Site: brandenburg
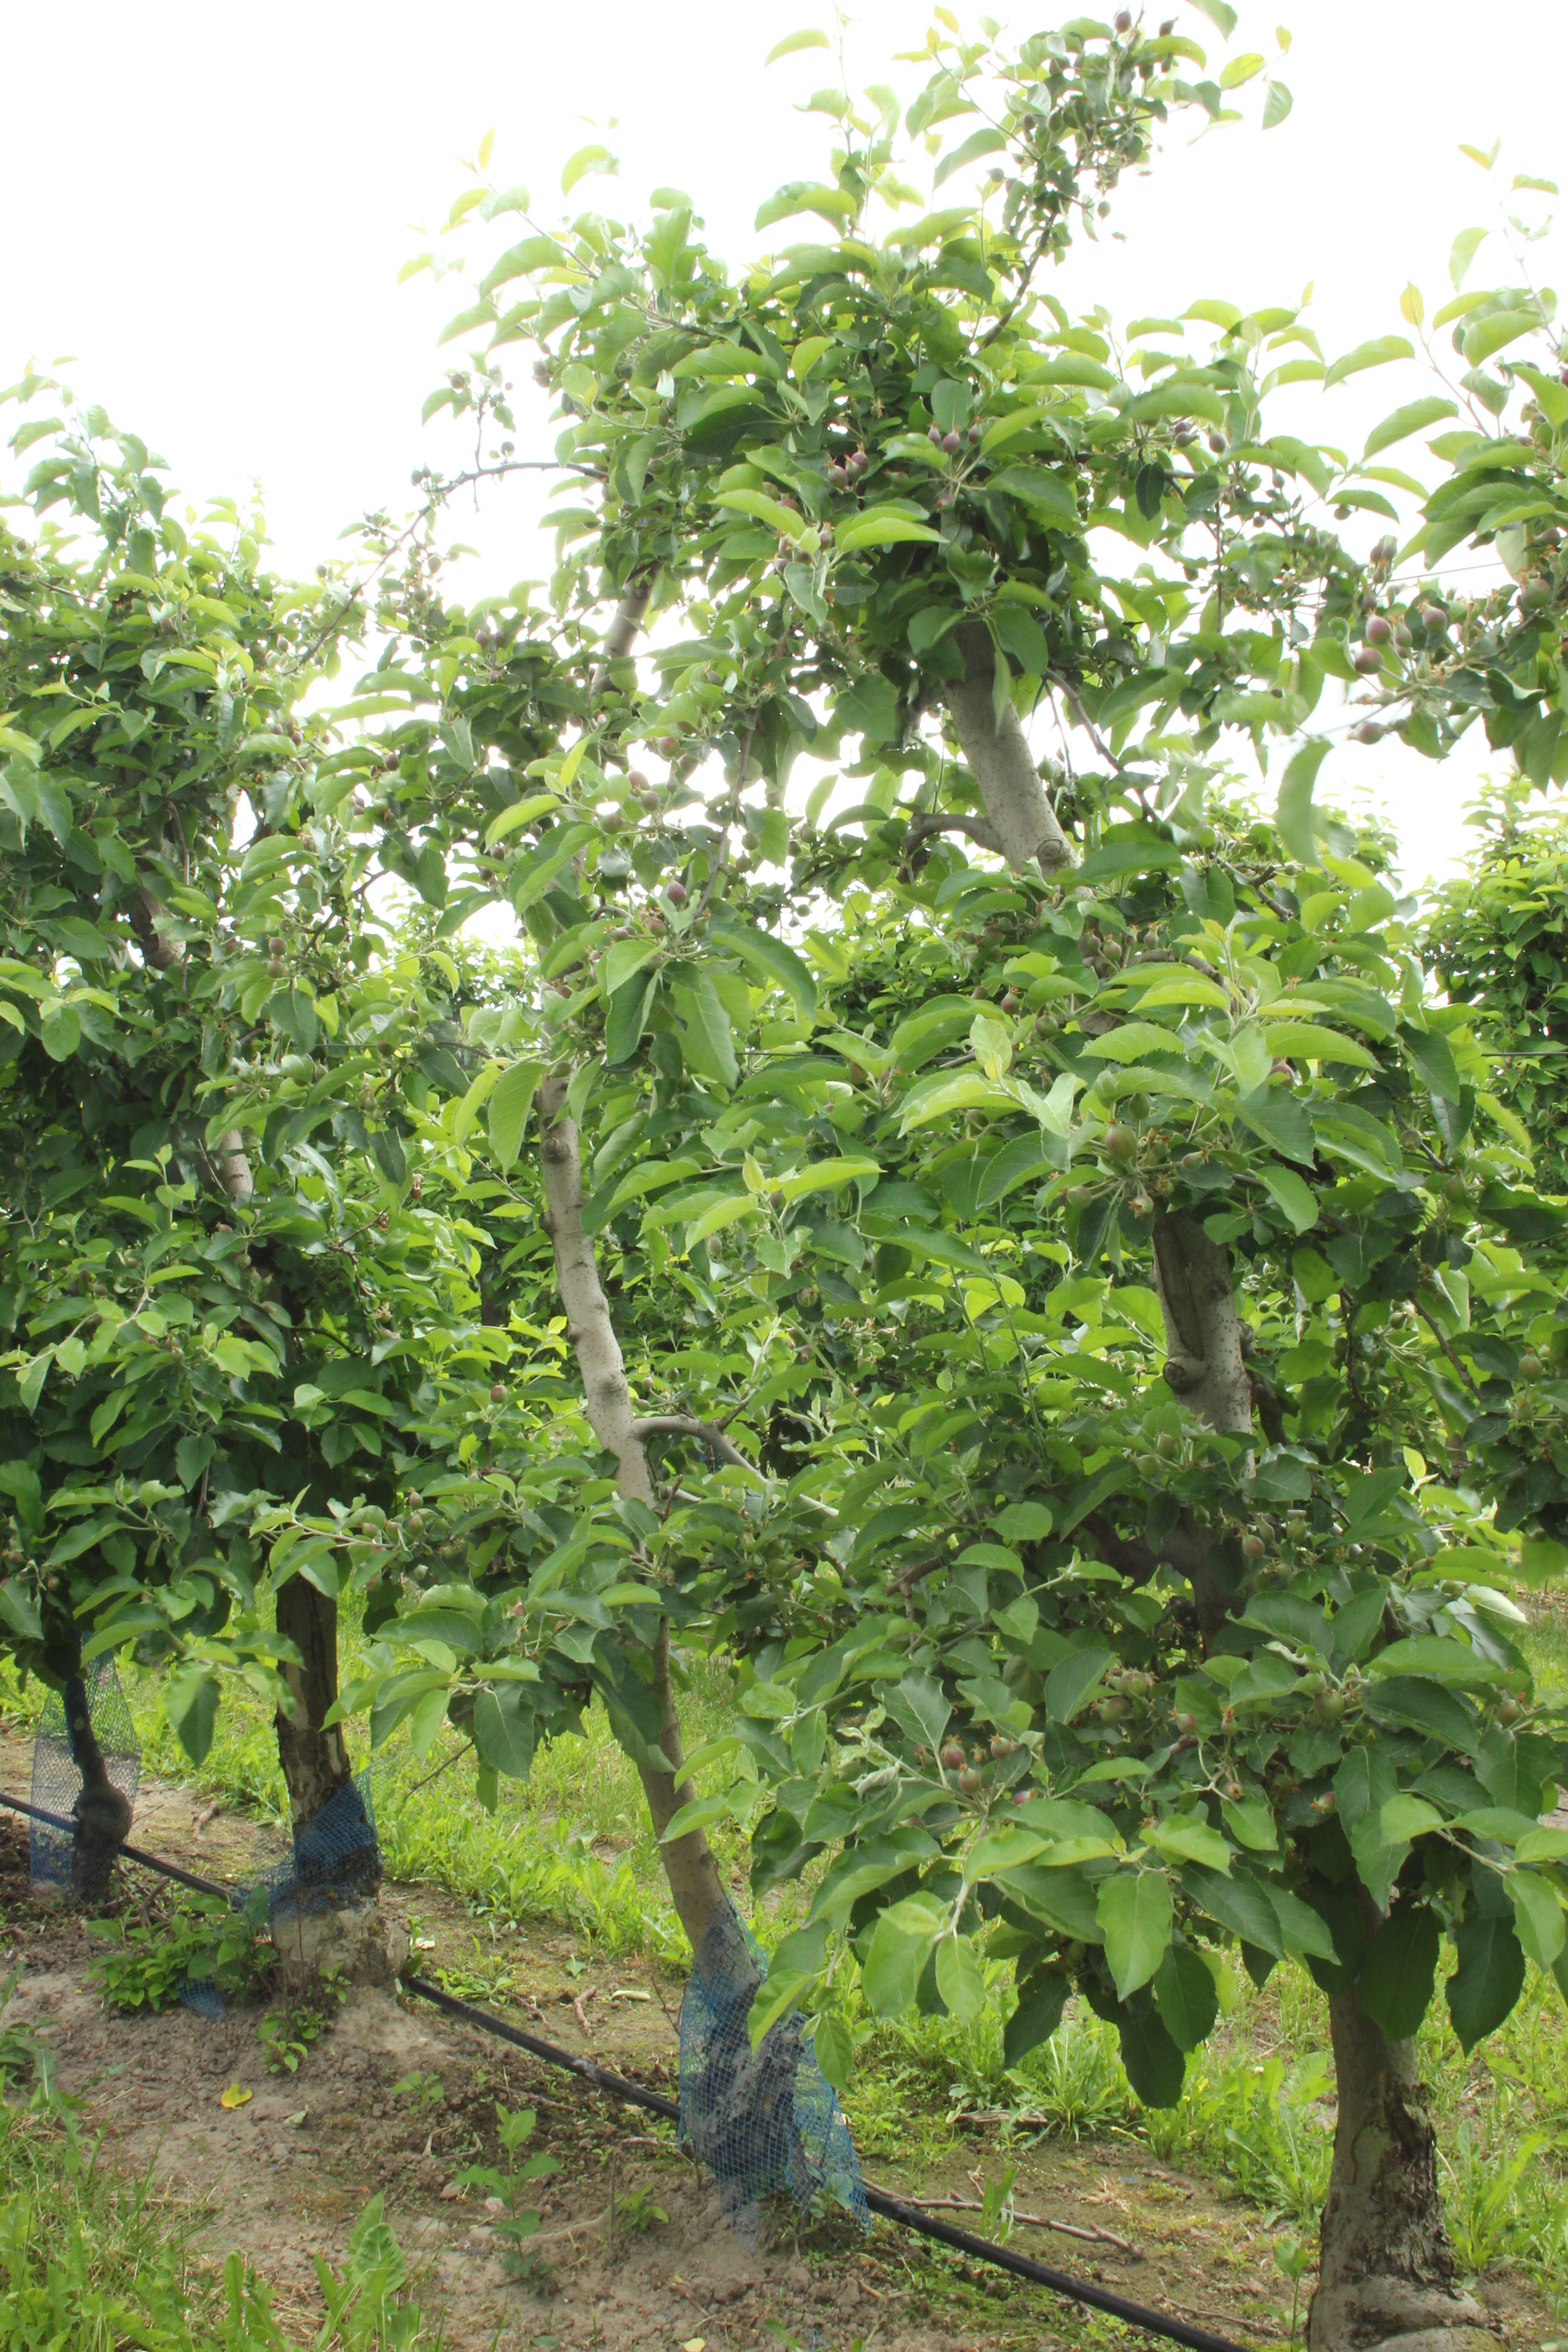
Growth stage (BBCH 72): Development of fruit